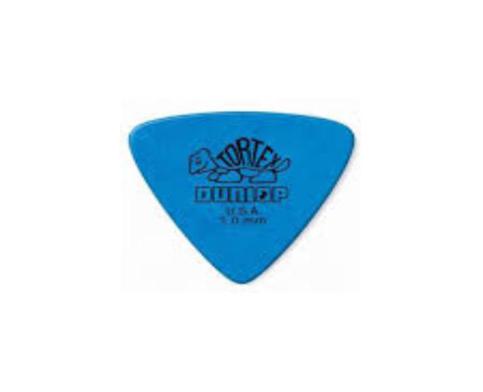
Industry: Leisure